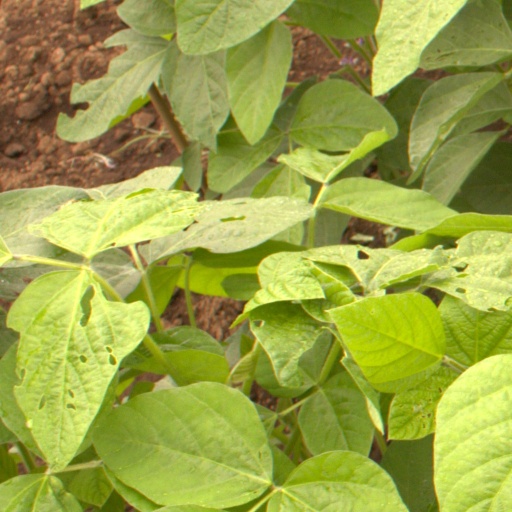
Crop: soybean